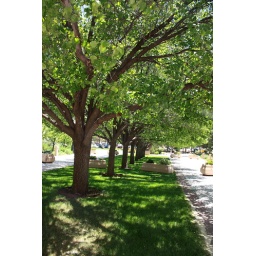
This is the view of the lawn and trees from the front doors of the capital building in Santa Fe.